The Brian Conley Show

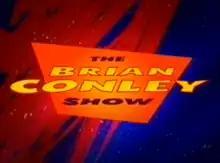

The Brian Conley Show was a comedy variety show, and later a comedy chat show, fronted by comedian Brian Conley. It was broadcast in the United Kingdom on ITV between 1992 and 1995, and then 2000 and 2002.